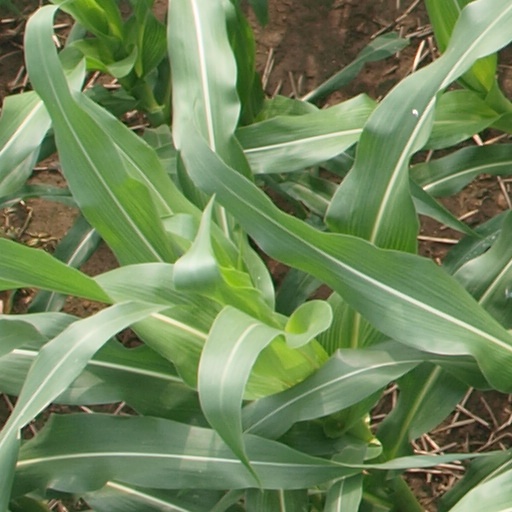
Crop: maize; corn